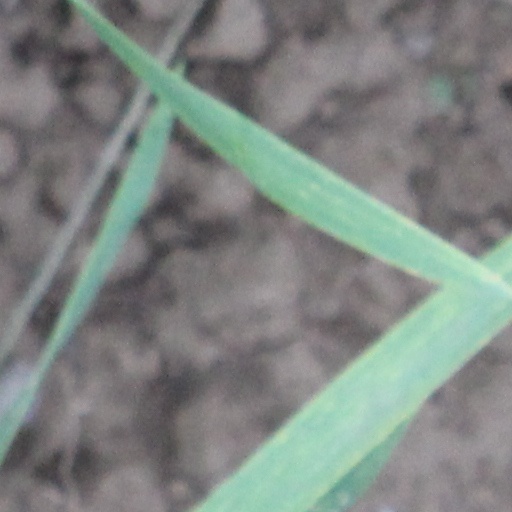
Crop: wheat